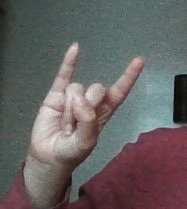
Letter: la